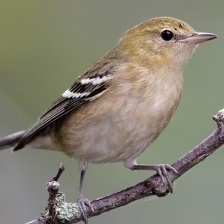
Species: BAY-BREASTED WARBLER
Scientific name: SETOPHAGA CASTANEA